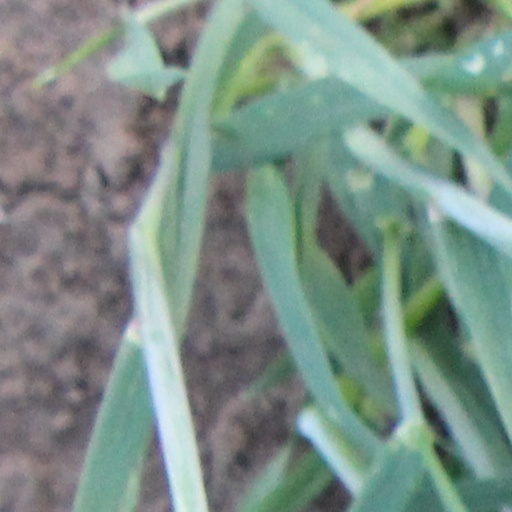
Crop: wheat